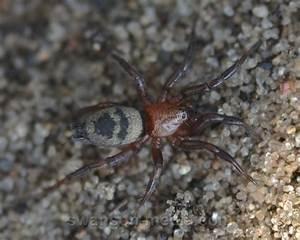
spider